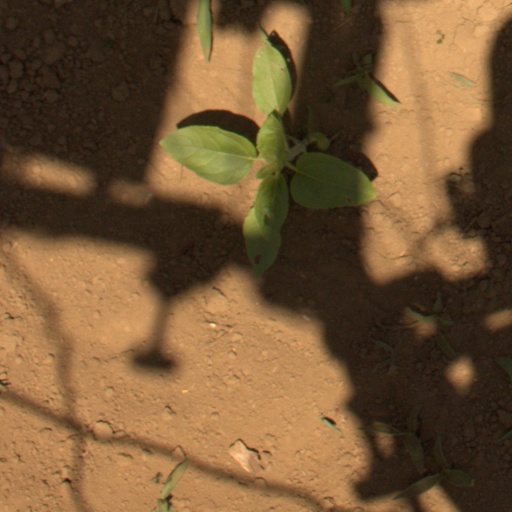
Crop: Jerusalem artichoke